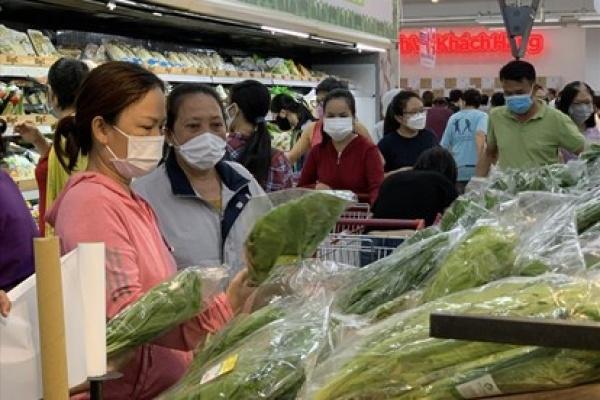
có nhiều bó rau được bày bán ở trên kệ hàng trước mặt người phụ nữ áo hồng